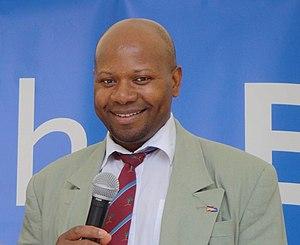
Les Afro-Allemands sont des Allemands d'origine africaine. Ils vivent principalement à Hambourg, Berlin, Francfort-sur-le-Main, Munich et Cologne.